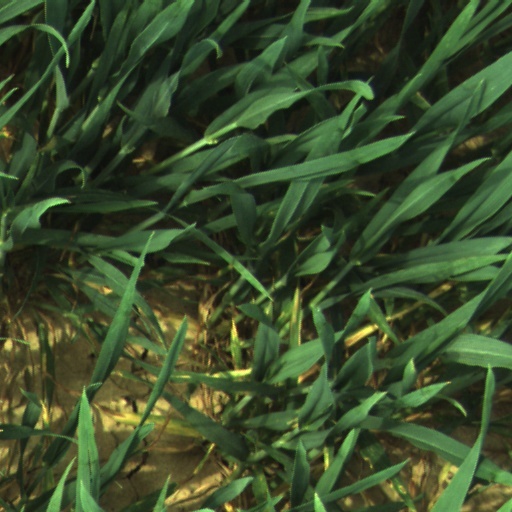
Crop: wheat